Neuadd Dwyfor

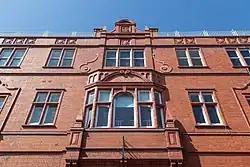
Pwllheli Town Hall

Pwllheli Town Hall is a municipal building in Penlan Street, Pwllheli, Gwynedd, Wales. The structure, which now operates as an arts centre, is a Grade II listed building.